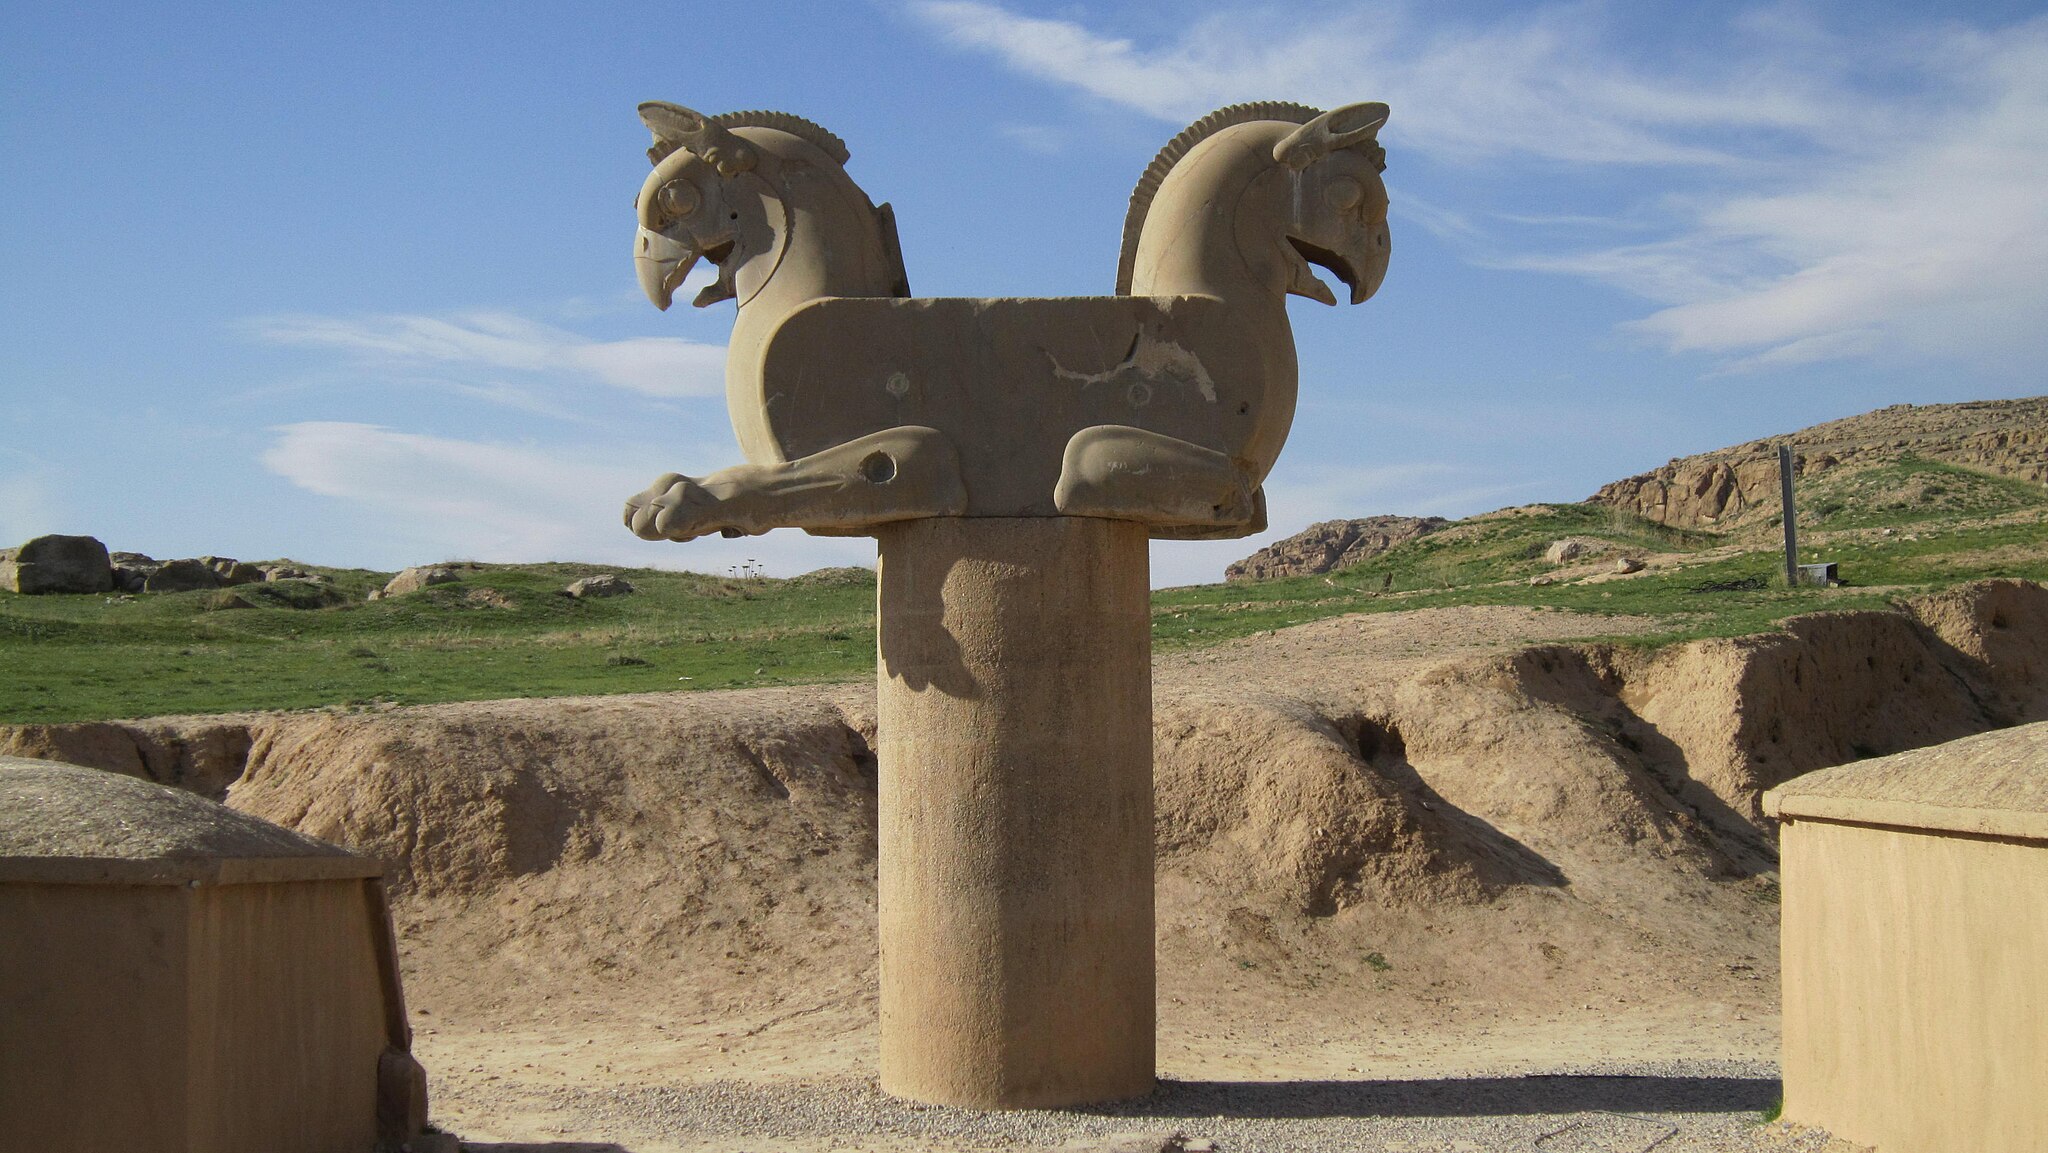
Title: تخت جمشید 12
Date: 2011-02-22 15:47:42
Categories: Self-published work, Images from Wiki Loves Monuments 2015, Cultural heritage monuments in Iran with known IDs, Griffin capitals in Persepolis, Images from Wiki Loves Monuments 2015 in Iran, Uploaded via Campaign:wlm-ir, Images from Wiki Loves Monuments in Marvdasht, Iran photographs taken on 2011-02-22, Images from Wiki Loves Monuments missing SDC depicts, Images from Wiki Loves Monuments missing SDC location of creation, Cultural heritage monuments in Iran missing SDC location of creation, Cultural heritage monuments in Iran missing SDC depicts